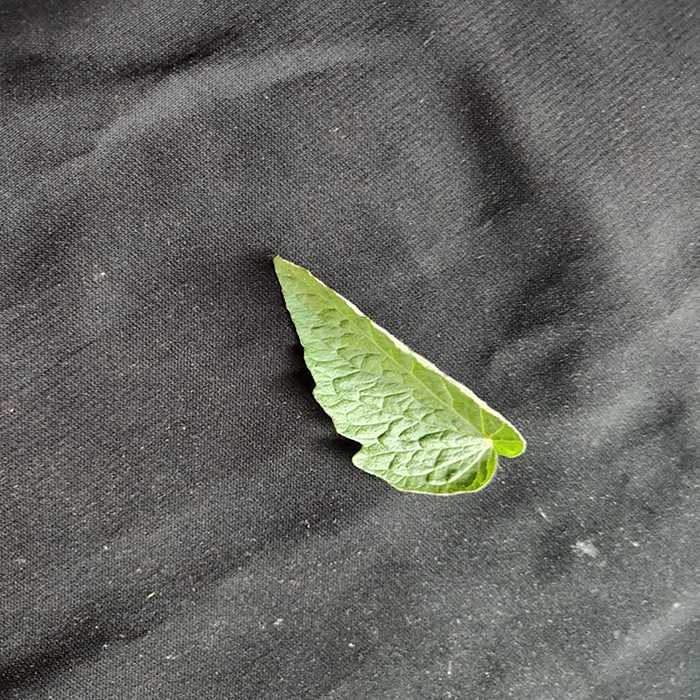
Plant: Tomato
Label: Tomato Fresh leaf